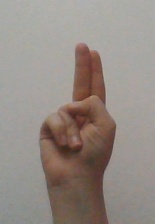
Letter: taa